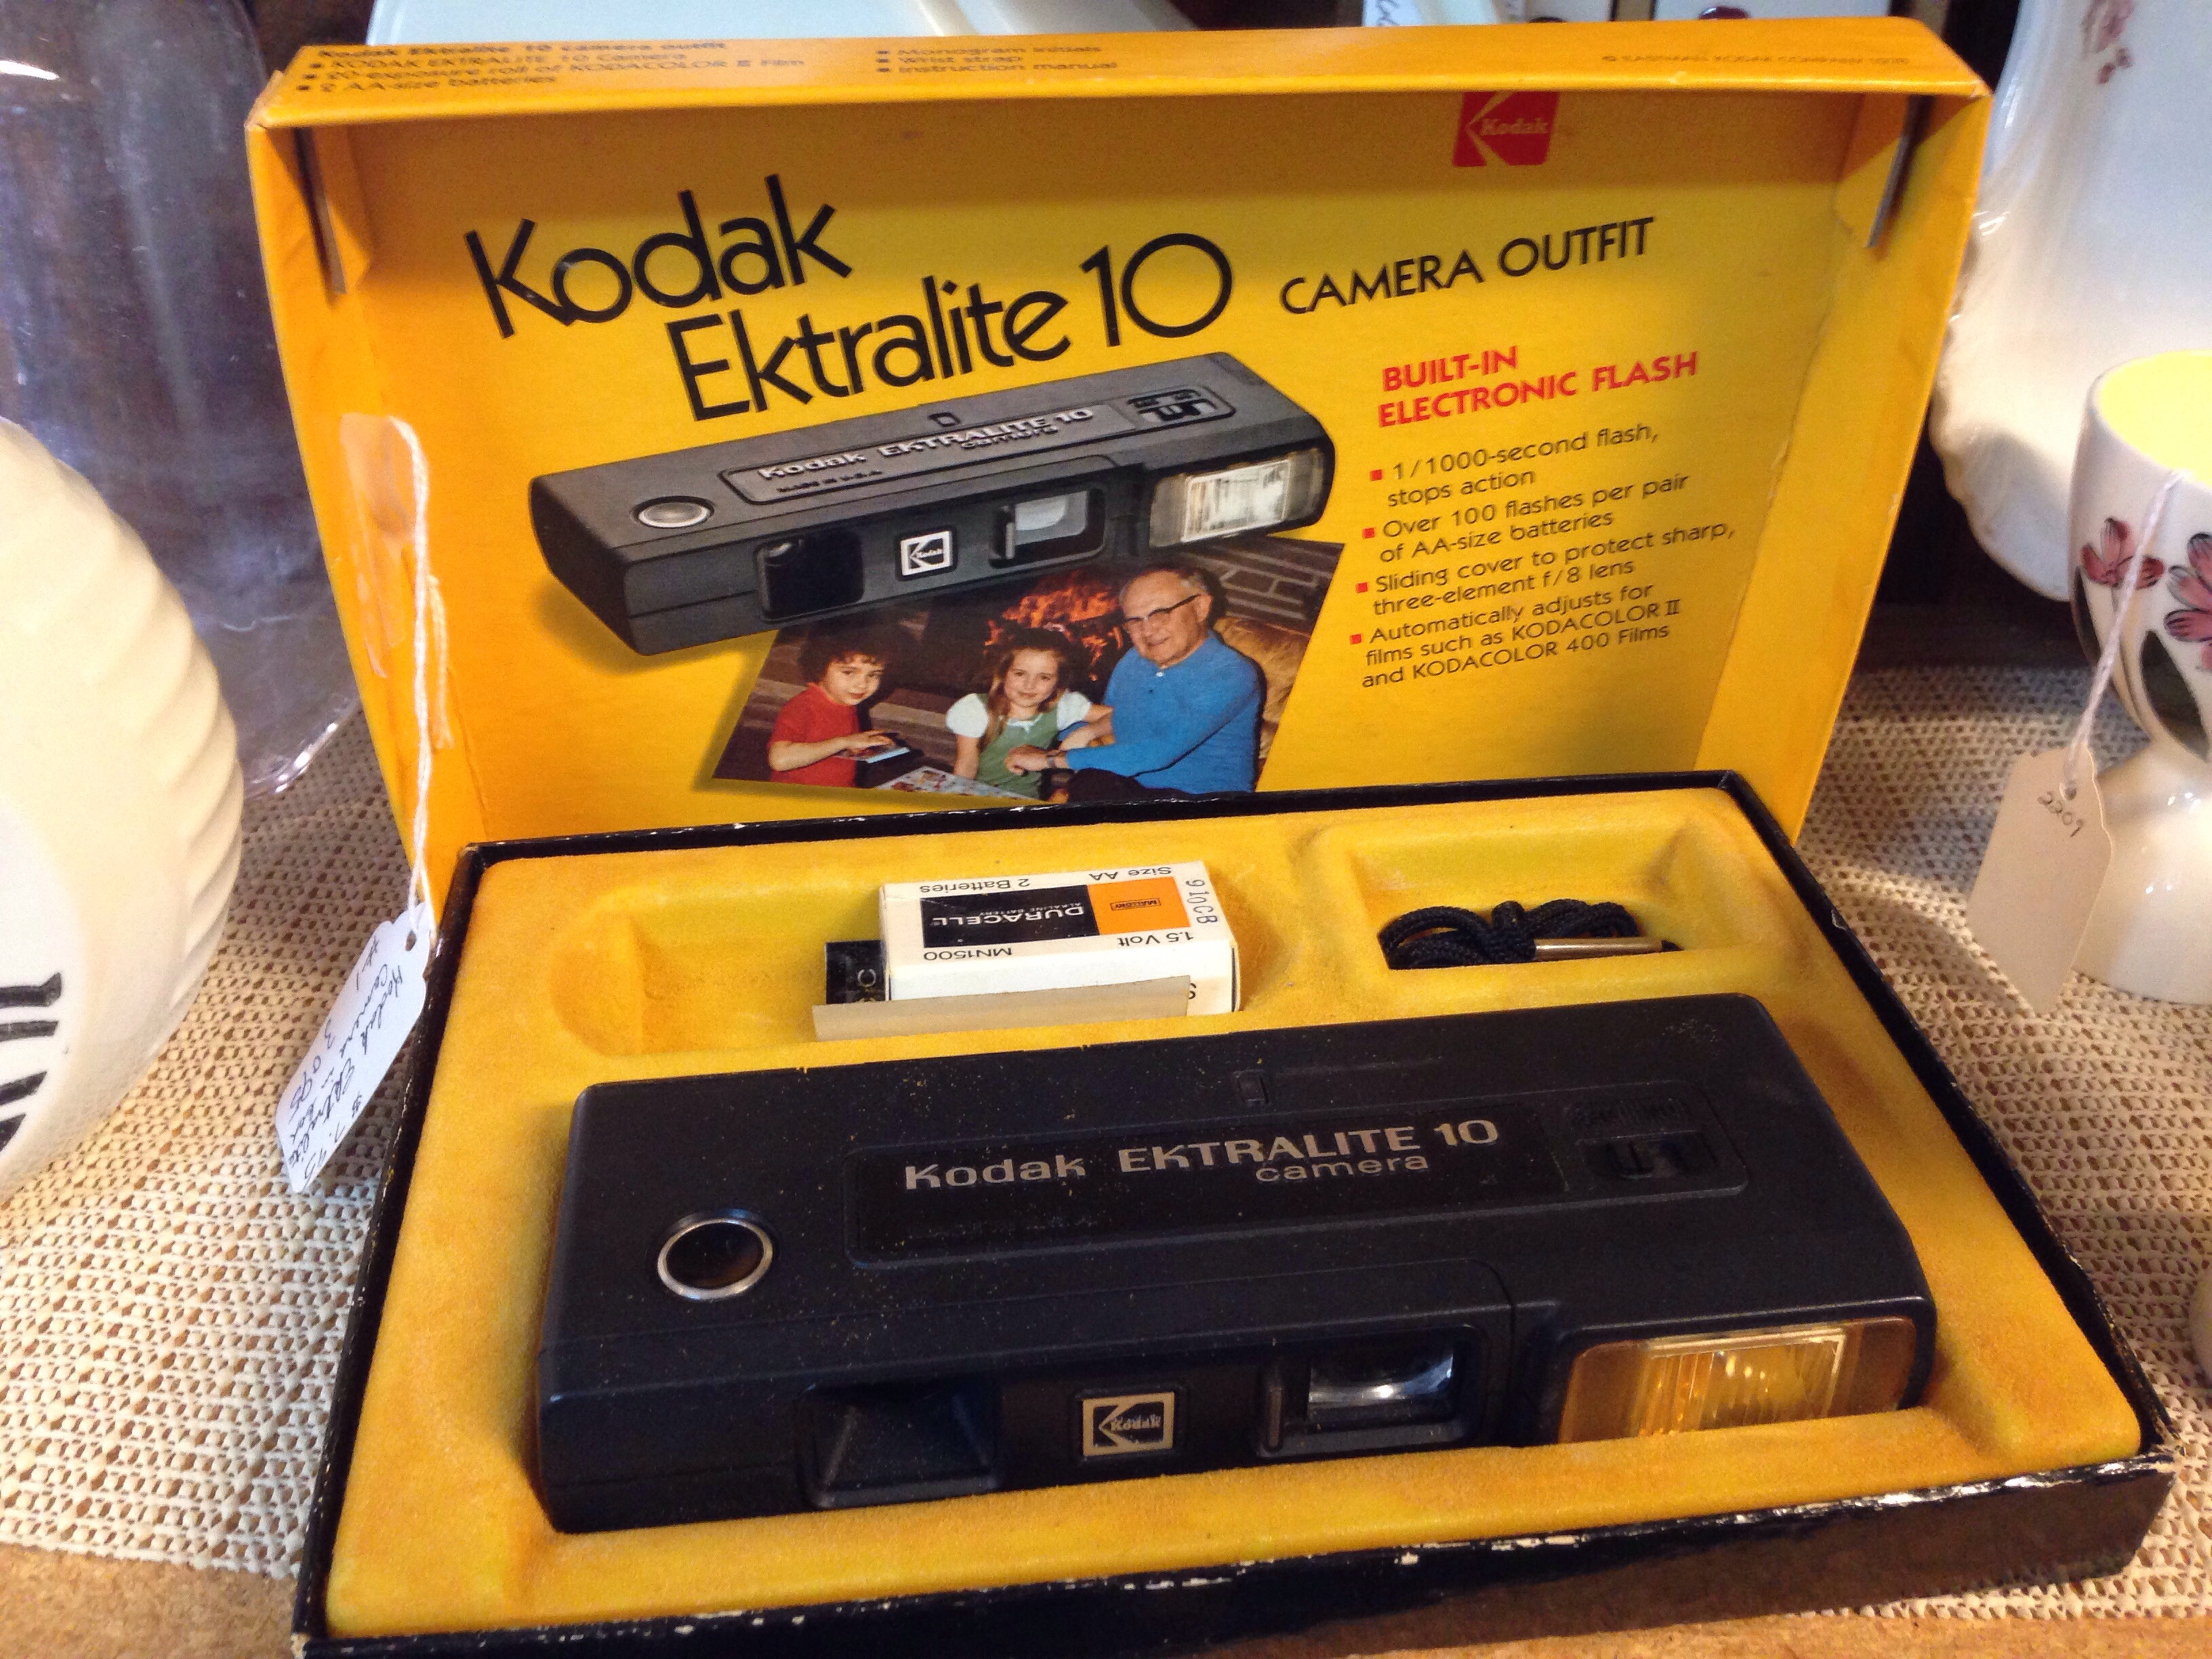
technology, gadget, uploaded by flickrmobile, flickriosapp filter nofilter, electronic device